Chuck Liddell

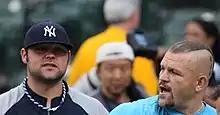
With Joba Chamberlain in 2009

Liddell is associated with John Hackleman and The Pit fight team. His brother Sean, who also competed in MMA and fought in the WEC, retired in 2007 with a 1–2 record. He has a brother named Dan and a sister named Laura.